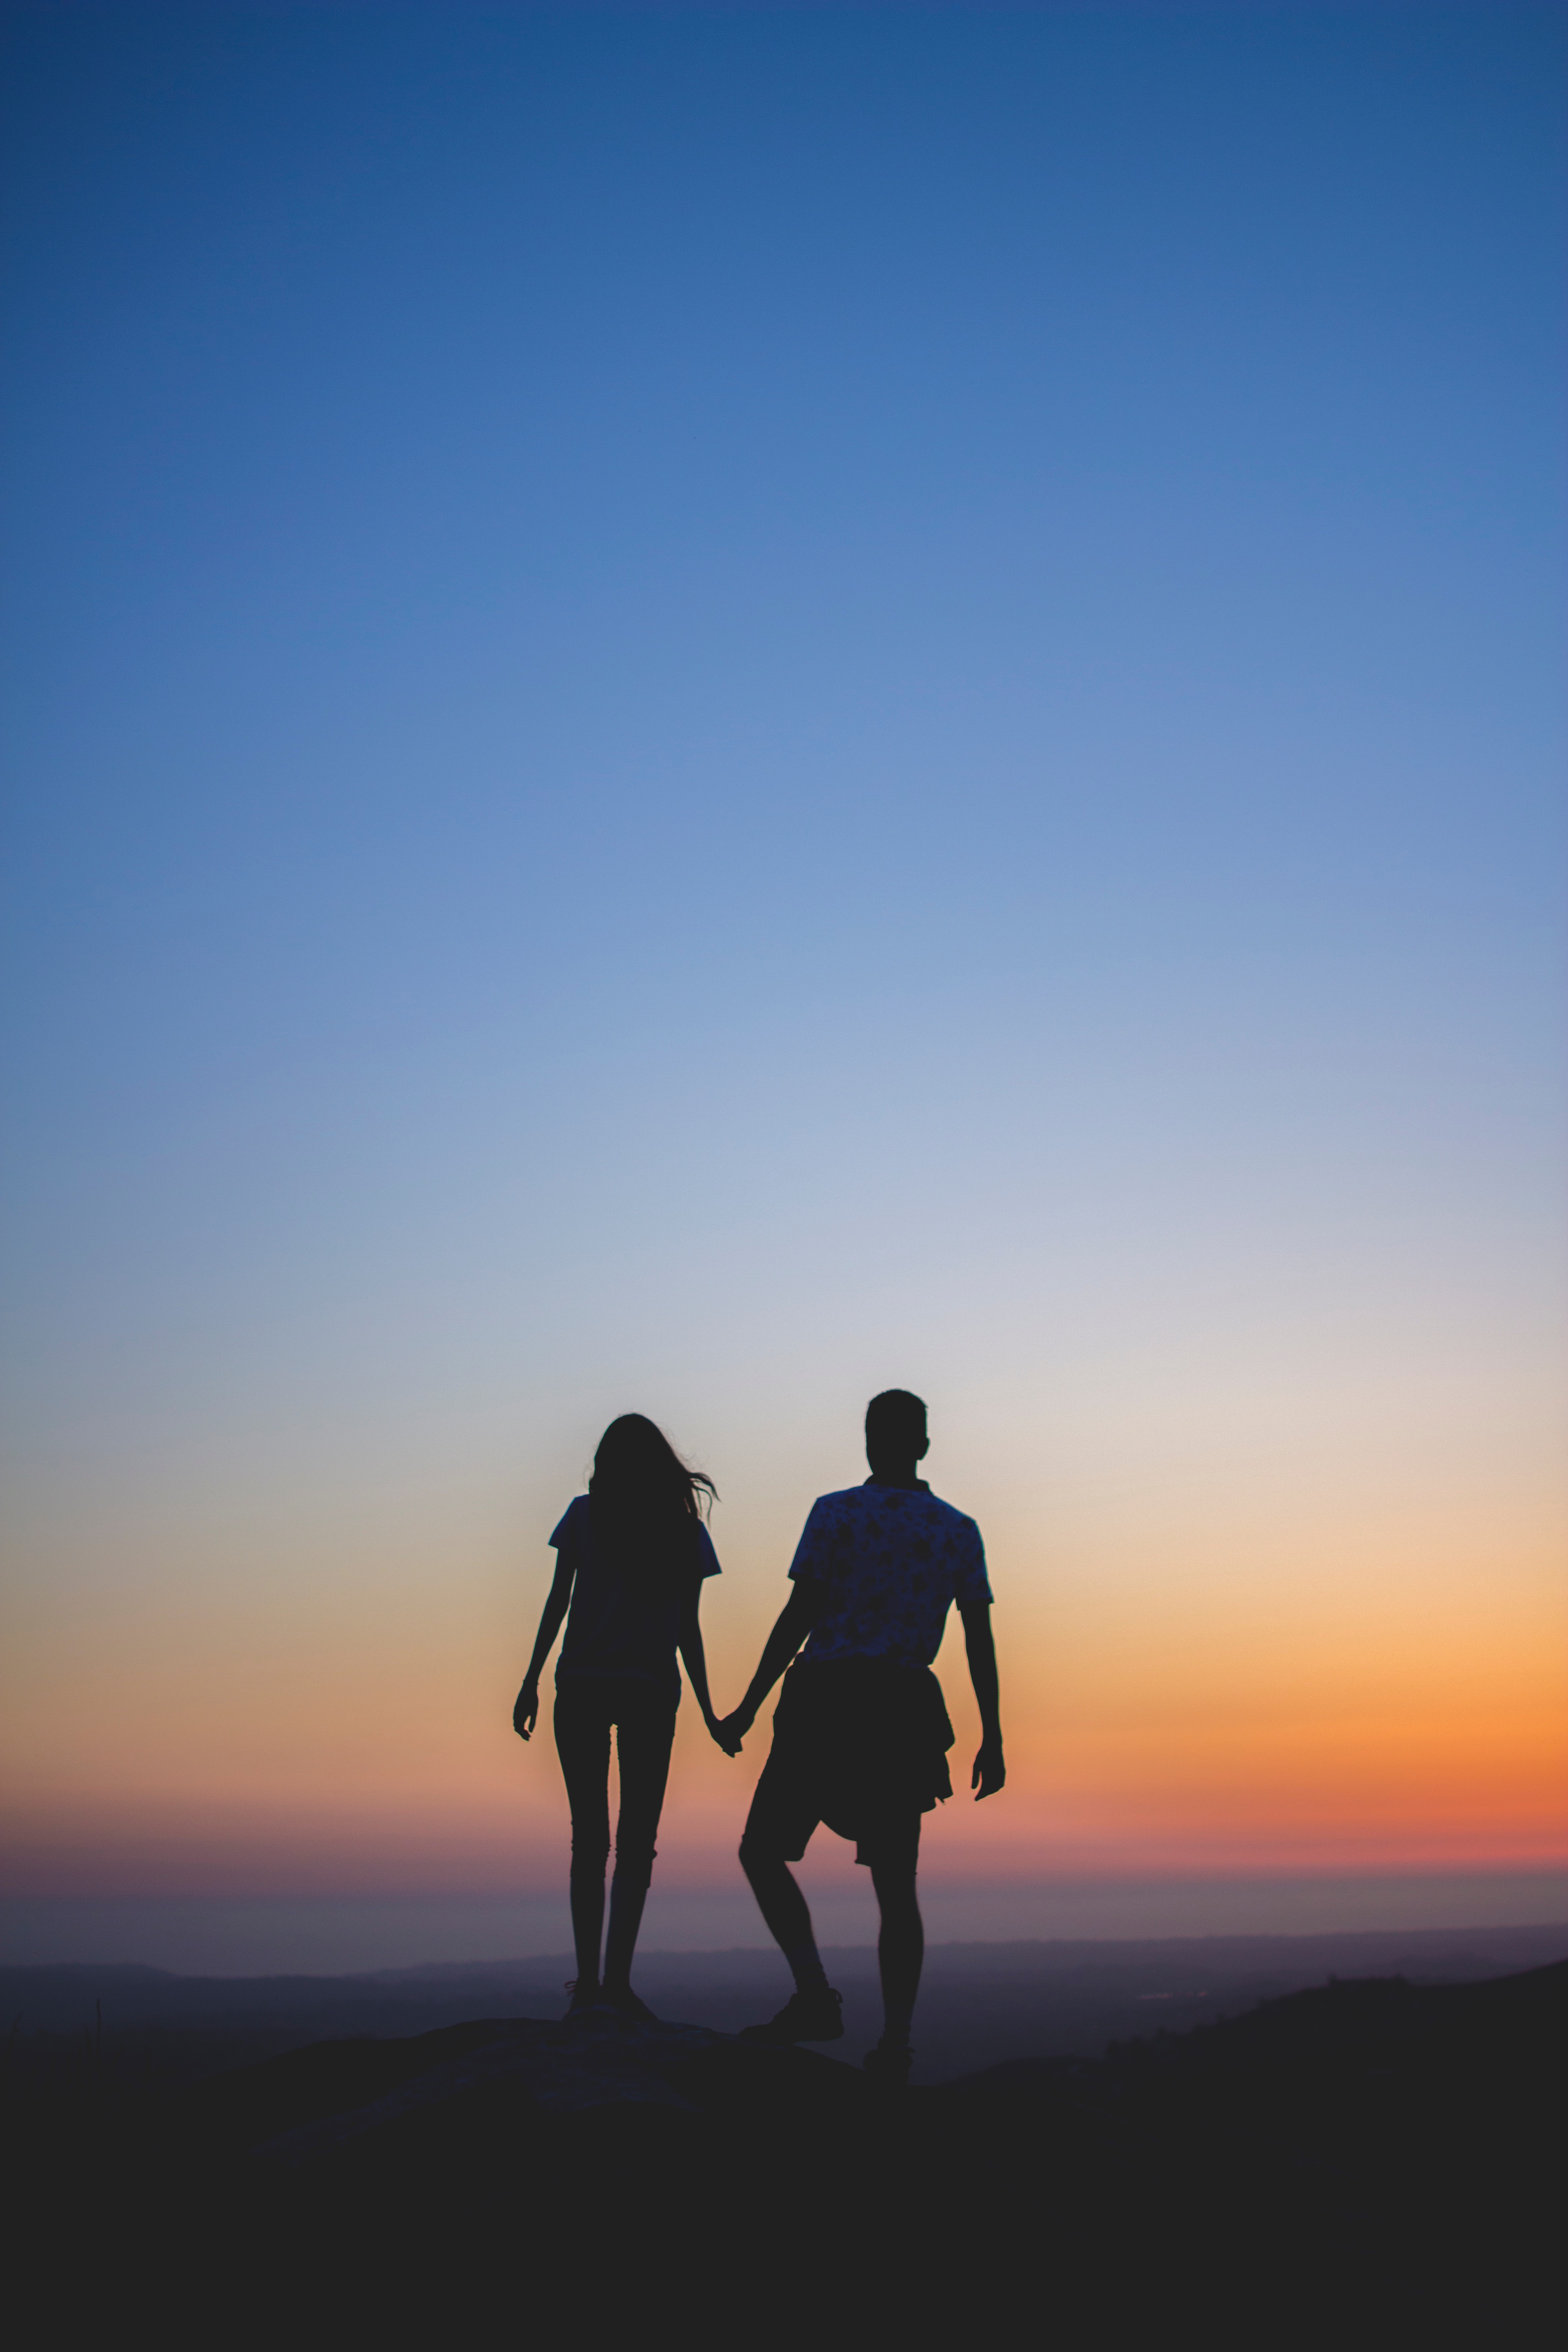
horizon, silhouette, sunrise, sunset, sunlight, morning, desert, dusk, couple, sahara, natural environment